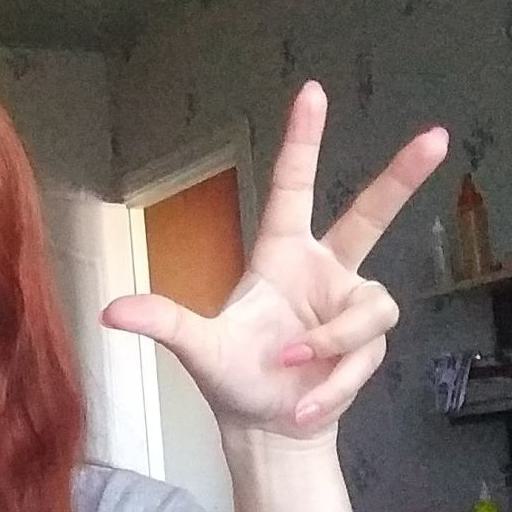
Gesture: three2